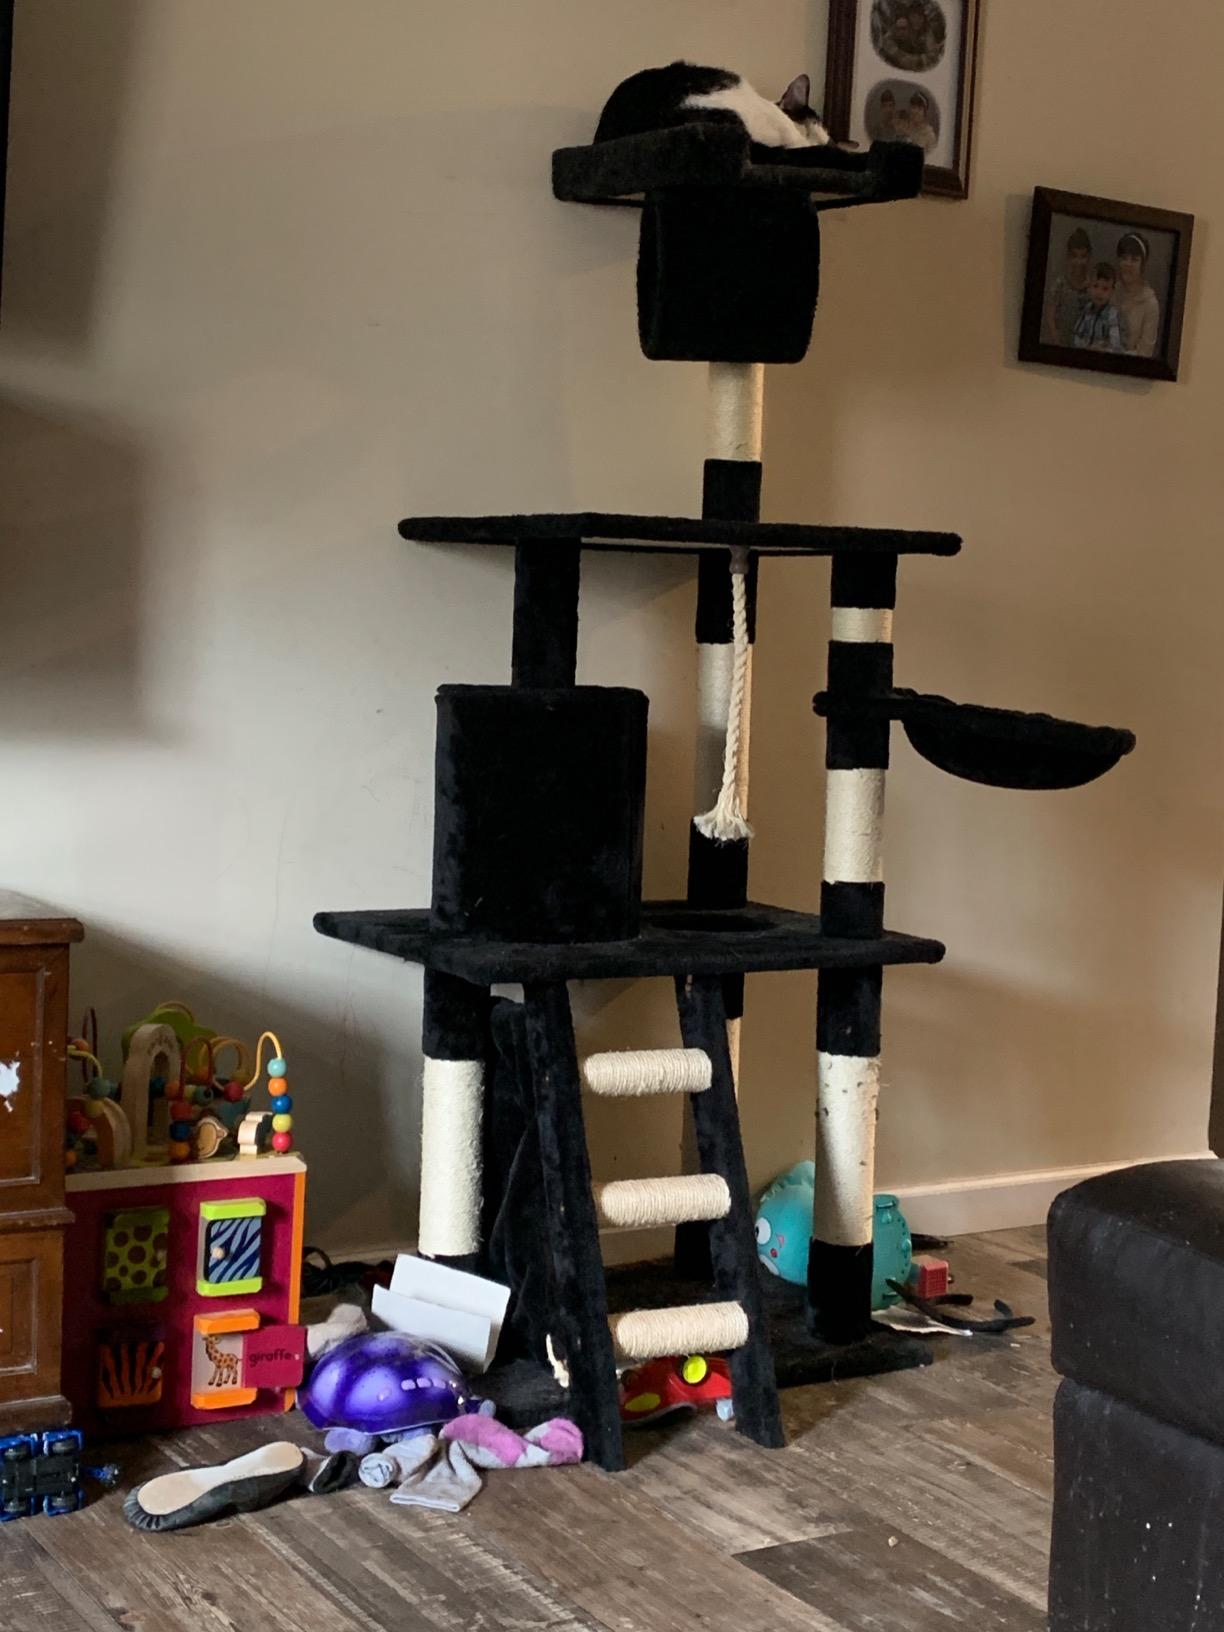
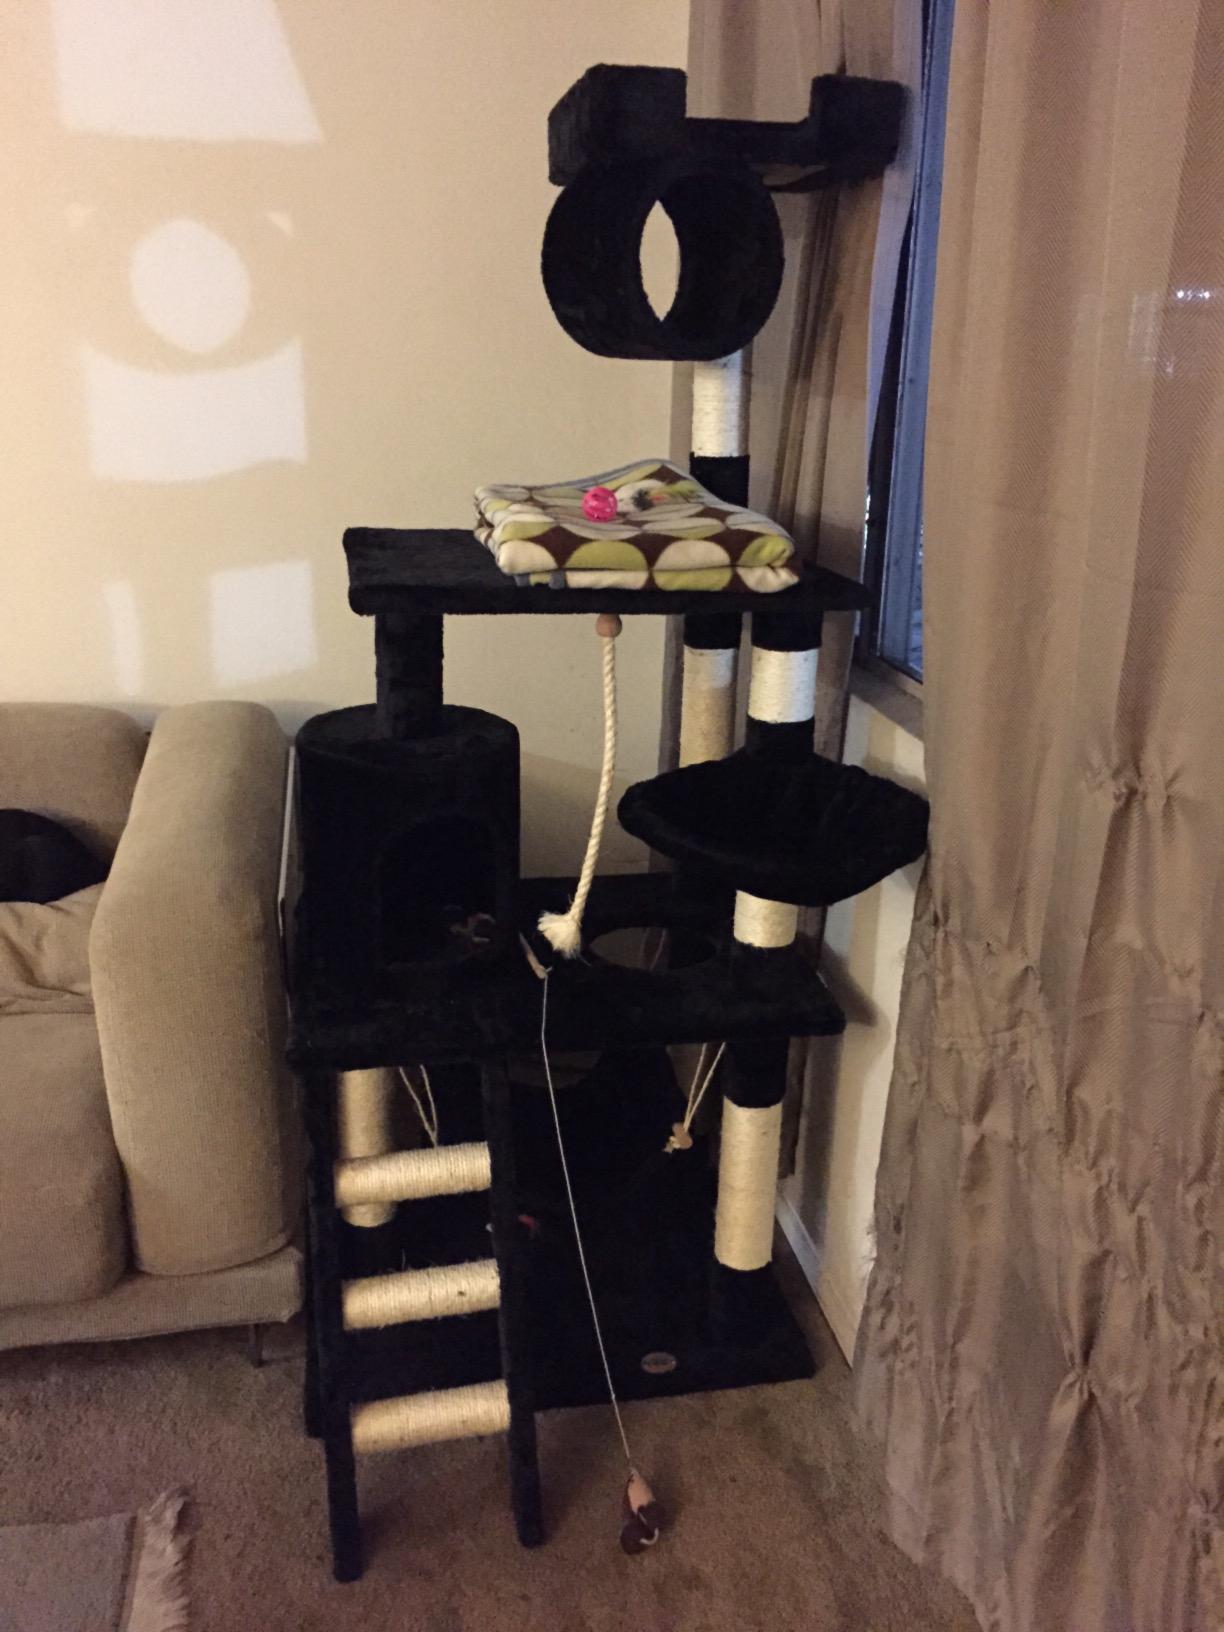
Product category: items_cat tree
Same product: yes